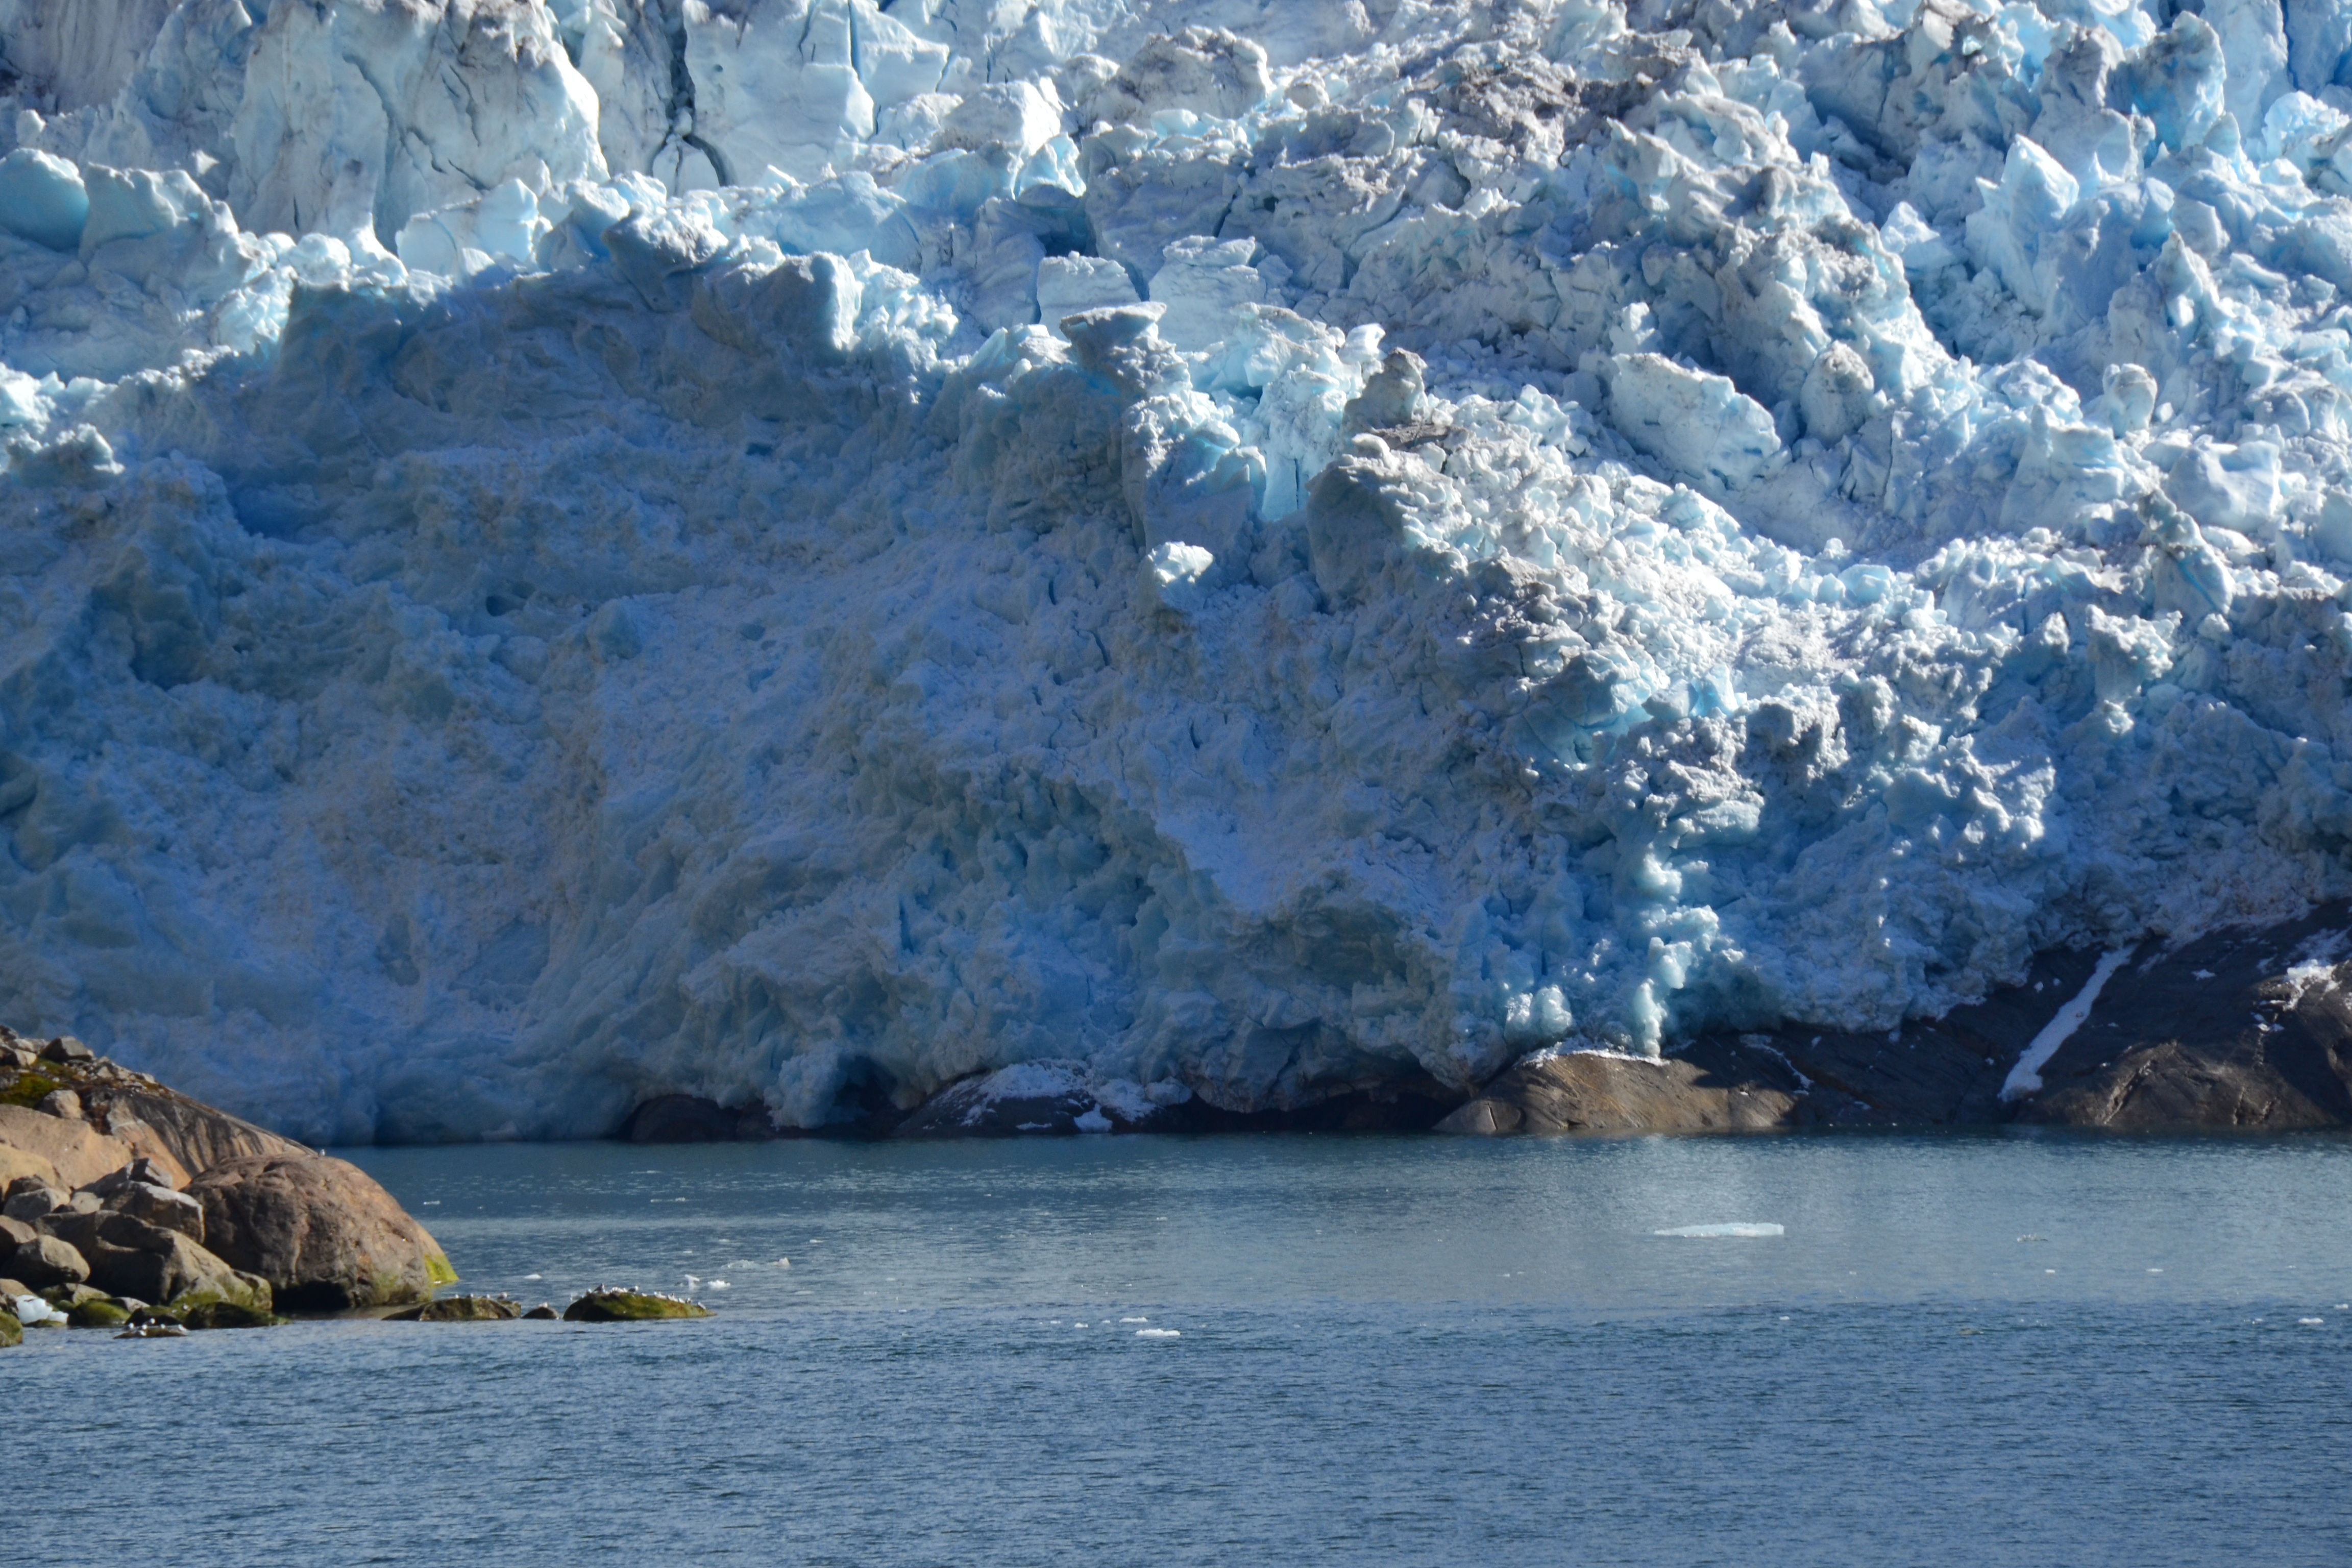
sea, coast, mountain, mountain range, cliff, glacier, bay, fjord, arctic, terrain, greenland, moraine, landform, arctic ocean, geographical feature, glacial landform, geological phenomenon, prins christian sound